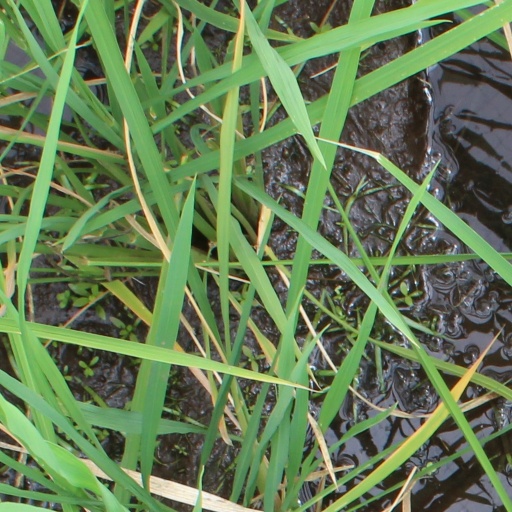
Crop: rice